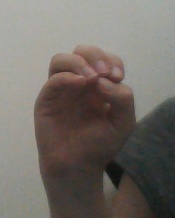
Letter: ha